Michel Sarran

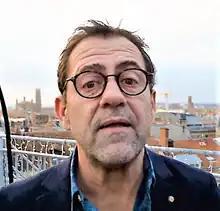
Michel Sarran,2017

Michel Sarran, born on 18 April 1961, in Nogaro, in Gers (France), is a chef from Toulouse whose restaurant, which bears his name, has been awarded a Michelin star since 1991, and two stars from 2003 to 2022.